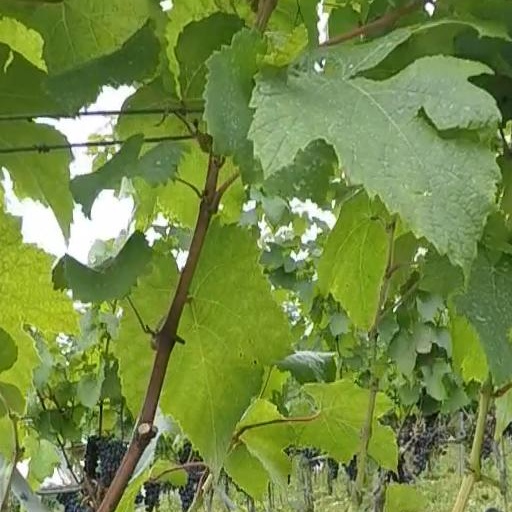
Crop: grape